CN Tower

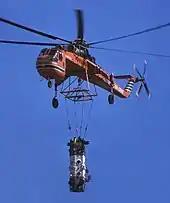
Skycrane "Olga" lifting antenna segment

In August 1974, construction of the main level commenced. Using 45 hydraulic jacks attached to cables strung from a temporary steel crown anchored to the top of the tower, twelve giant steel and wooden bracket forms were slowly raised, ultimately taking about a week to crawl up to their final position. These forms were used to create the brackets that support the main level, as well as a base for the construction of the main level itself. The Top was built of concrete poured into a wooden frame attached to rebar at the lower level deck, and then reinforced with a large steel compression band around the outside.